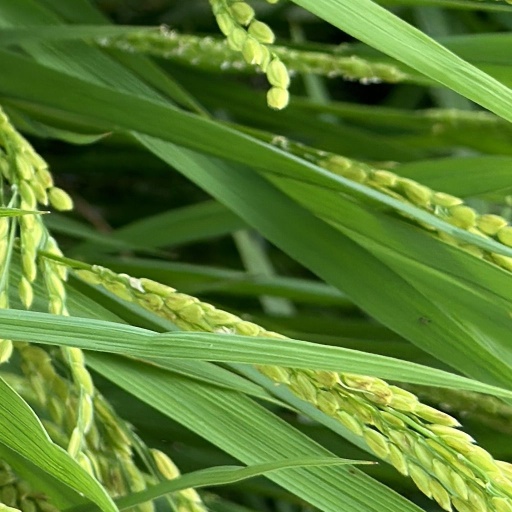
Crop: rice